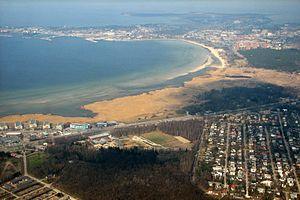
La péninsule de Kopli, estonien : Kopli poolsaar, est une péninsule située sur la côte du golfe de Finlande à Tallinn en Estonie.
La baie de Kopli, est une baie située au sud du golfe de Finlande à Tallinn en Estonie.
Mustjõe est un quartier du district de Haabersti à Tallinn en Estonie.